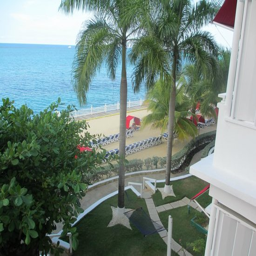
view from my room to the beach and grounds